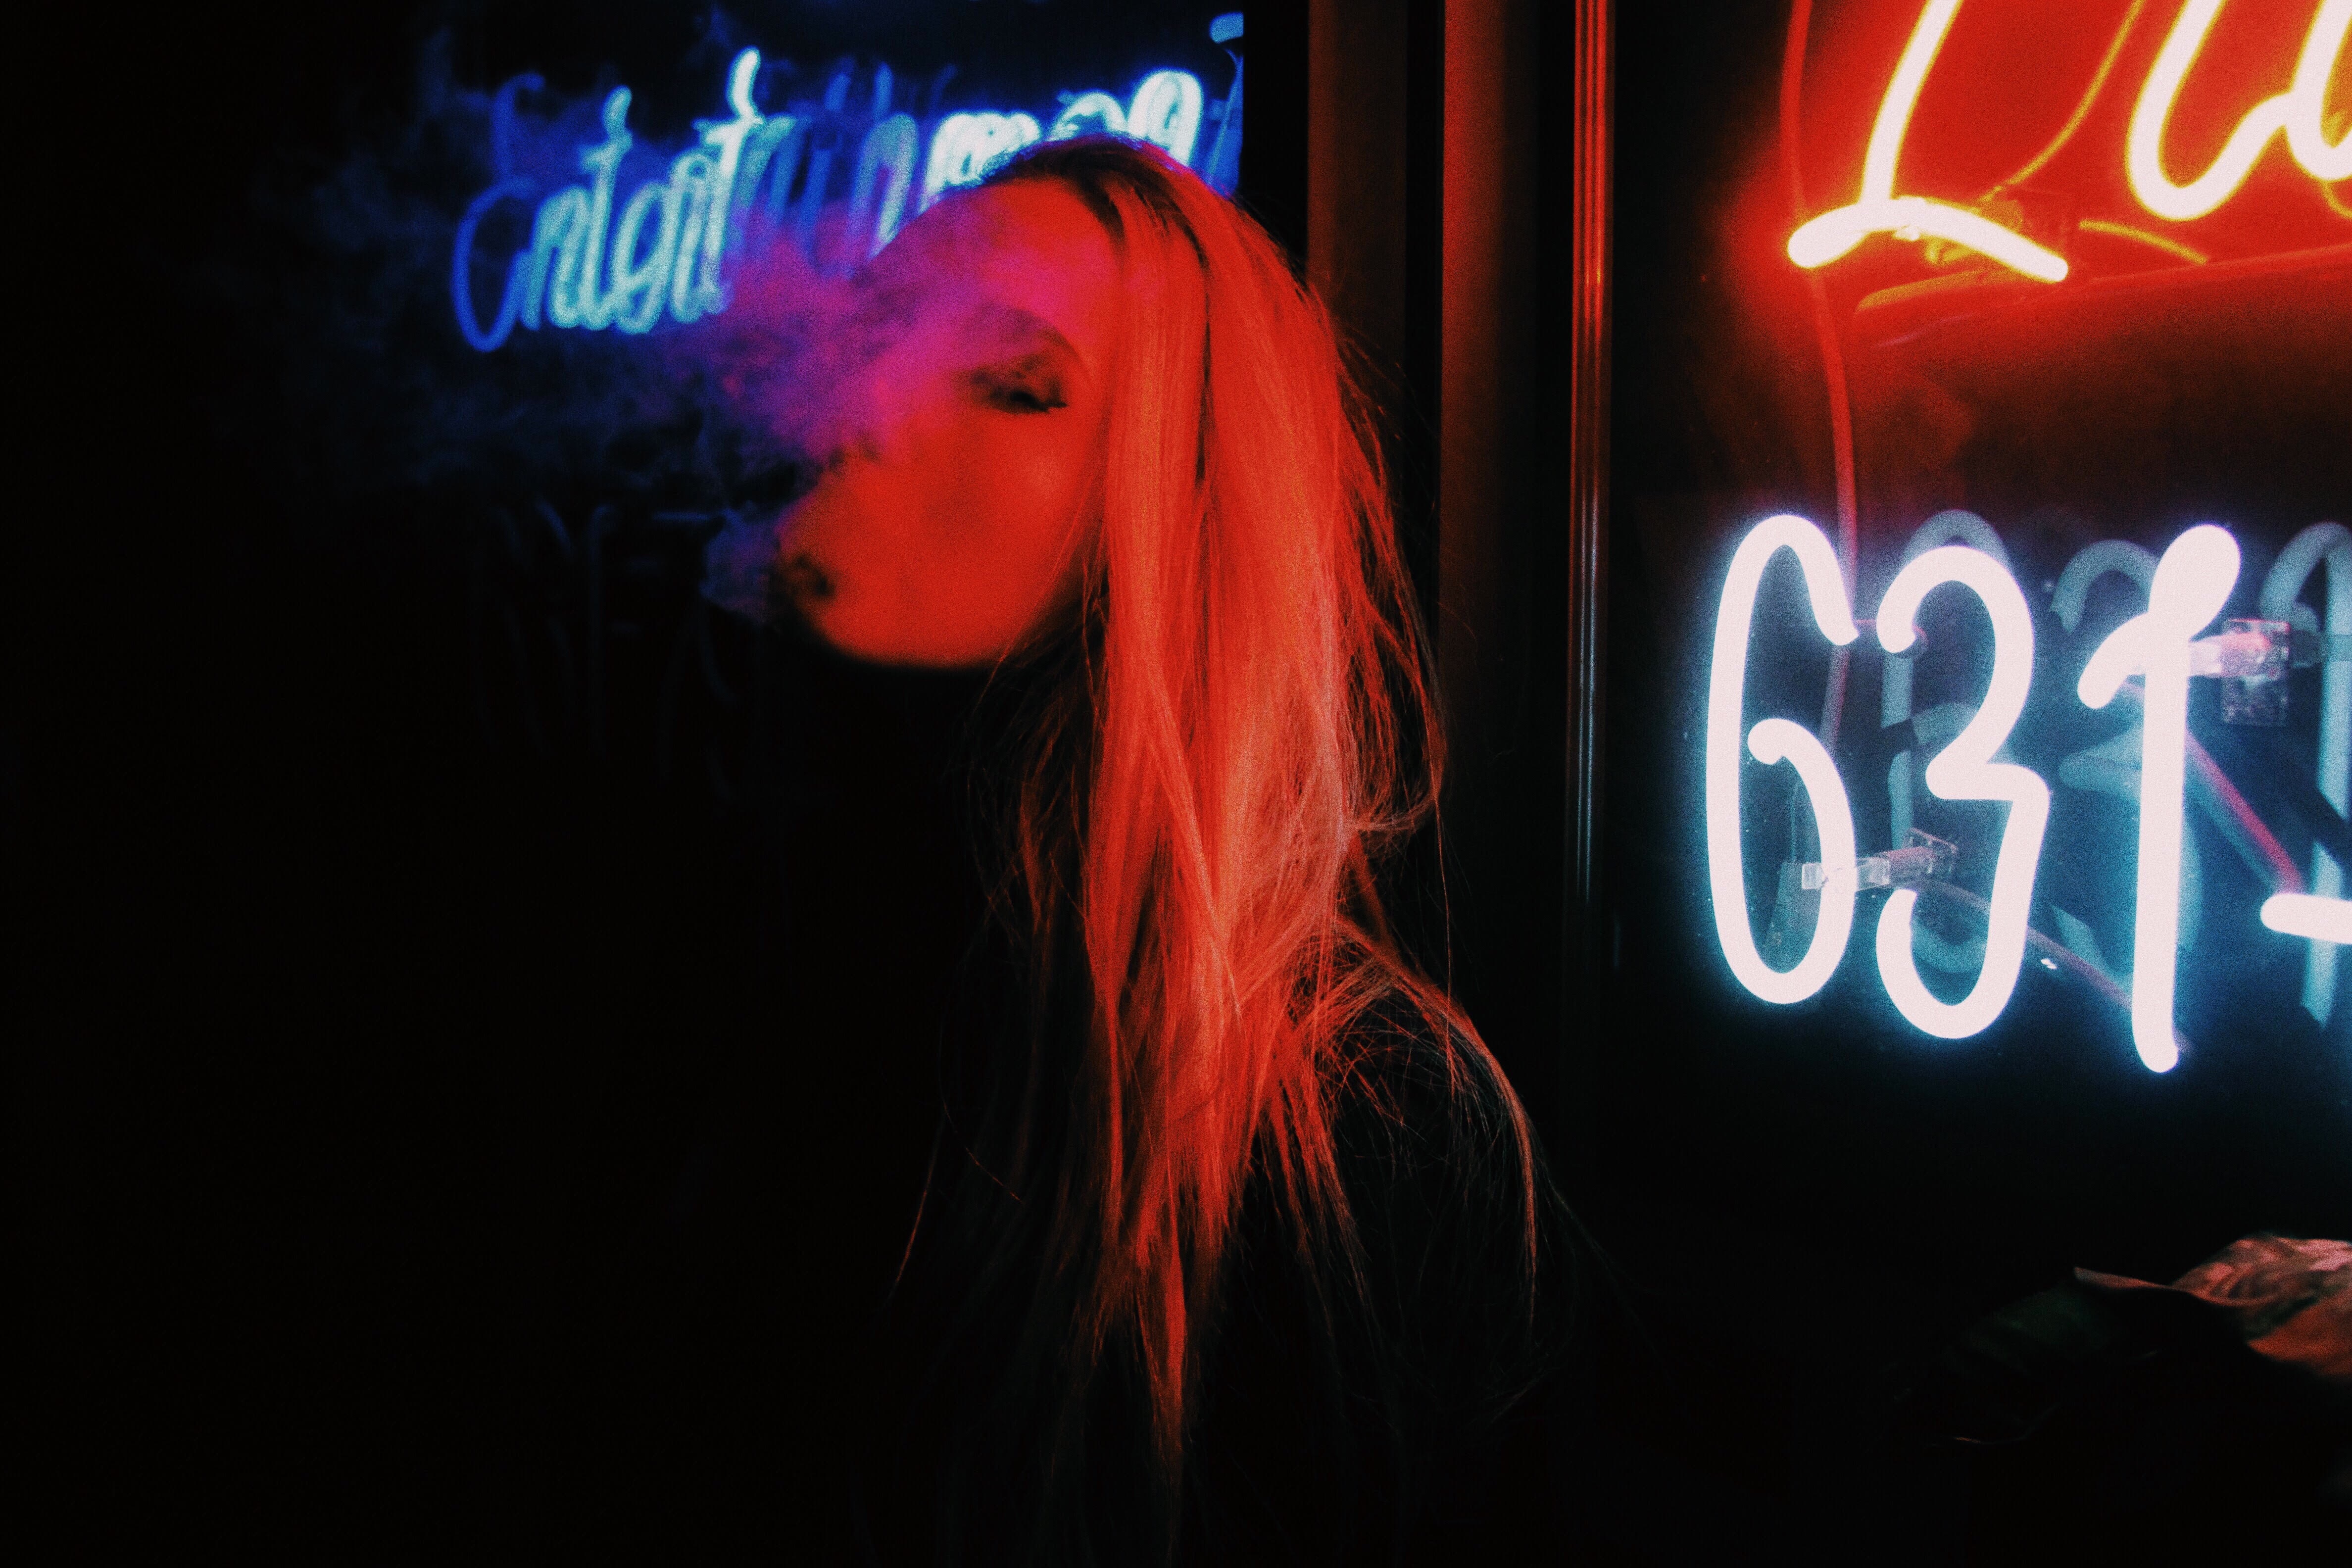
light, night, red, color, flame, darkness, signage, neon sign, stage, performance